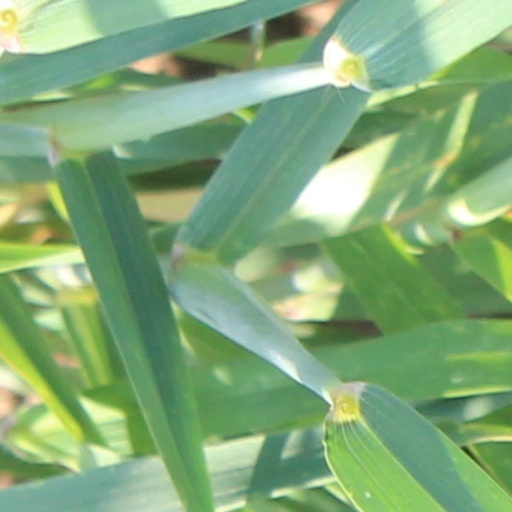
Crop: wheat